Sir Charles Morgan, 2nd Baronet

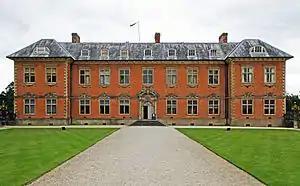
Tredegar House

The 2nd baronet was the son of Sir Charles Morgan, 1st Baronet (originally Charles Gould), and Jane Morgan (daughter of Thomas Morgan. His sister Jane married the industrialist Samuel Homfray.